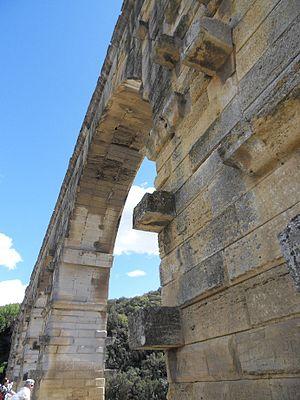
Partie de la paroi du Pont du Gard où on peut voir les pierres saillantes qui servaient d'appui aux échafaudages
Le pont du Gard est un pont à trois niveaux destiné au passage d'un aqueduc romain. Il est situé à Vers-Pont-du-Gard entre Uzès et Remoulins, non loin de Nîmes, dans le département français du Gard. Il enjambe le Gardon. Probablement bâti dans la première moitié du Iᵉʳ siècle, il assurait la continuité de l'aqueduc romain qui conduisait l’eau d’Uzès à Nîmes. D'après les dernières recherches, il aurait cessé d'être utilisé au début du VIᵉ siècle.